Amygdalotomy

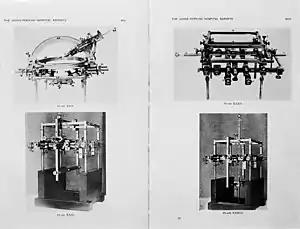
The stereotaxic apparatus used for clinical amygdalotomy

The human counterpart of the role of the amygdala was then observed in the 20th century at the height of psychosurgery. Professor Hirotaro Narabayashi and his colleagues were the first researchers to carry out stereotactic amygdalotomy for the treatment of abnormal aggression and hyperexcitability in a series of 60 patients with psychological disturbances. The procedure was performed under a stereotactic frame devised by Professor Narabayashi and involved the administration 0.6-0.8ml mixture of oil-wax to destroy the lateral groups of the amygdala nucleus, localized via pneumoencephalography. The clinical results revealed a marked reduction in emotional disturbances amongst 85% of the cases. Following Narabayashi's study, there have been over 1000 cases of amygdalotomy reported in clinical trials as a last-resort treatment for severe intractable aggressive disorders. Around the same time, Hatai Chitanondh utilized a slightly different technique of stereotactic amygdalotomy using an injection of an olive oil mixture to induce lesions to mechanically block signals in the amygdala. The results revealed an improvement in social adaptability of all seven patients. In the late 1960s and 1970s, Balasubramaniam and Ramamurthi investigated the largest clinical patient series to undergo stereotactic amygdalotomy for aggression behaviours. The procedure was performed via high-frequency current generating electrodes inserted stereotactically to induce several small thermal lesions, creating a total lesion volume of 1800mm, a size that is larger than the amygdala. The improvement in maladaptive behavior in patients, including hyperexcitability, rebellious behavior, and destructive behavior, ranged from moderate to high. The development of MRI technology in the recent 20th century has enabled a more accurate and efficient process of amygdalotomy, with easier localization of amygdala regions during neuro-navigation as well as the use of advanced radiofrequency generating electrode to induce surgical lesions. Despite these recent advances in technology, there has been a decline in clinical cases of amygdalotomy for treatment of maladaptive behavior, with growing skepticism in the medical community of the cost-benefits of the procedure and partly due to a greater reliance on pharmacological treatments